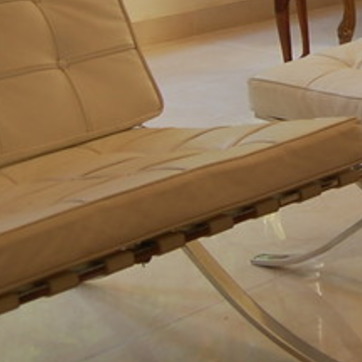
Material: leather